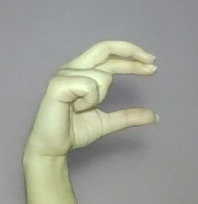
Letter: thal